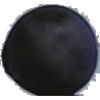
Label: Grape Blue 1